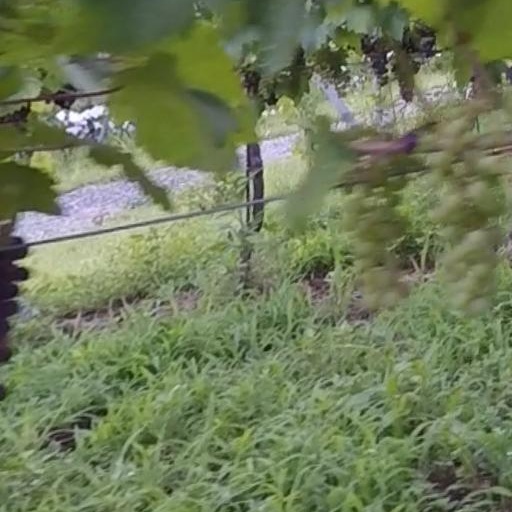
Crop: grape